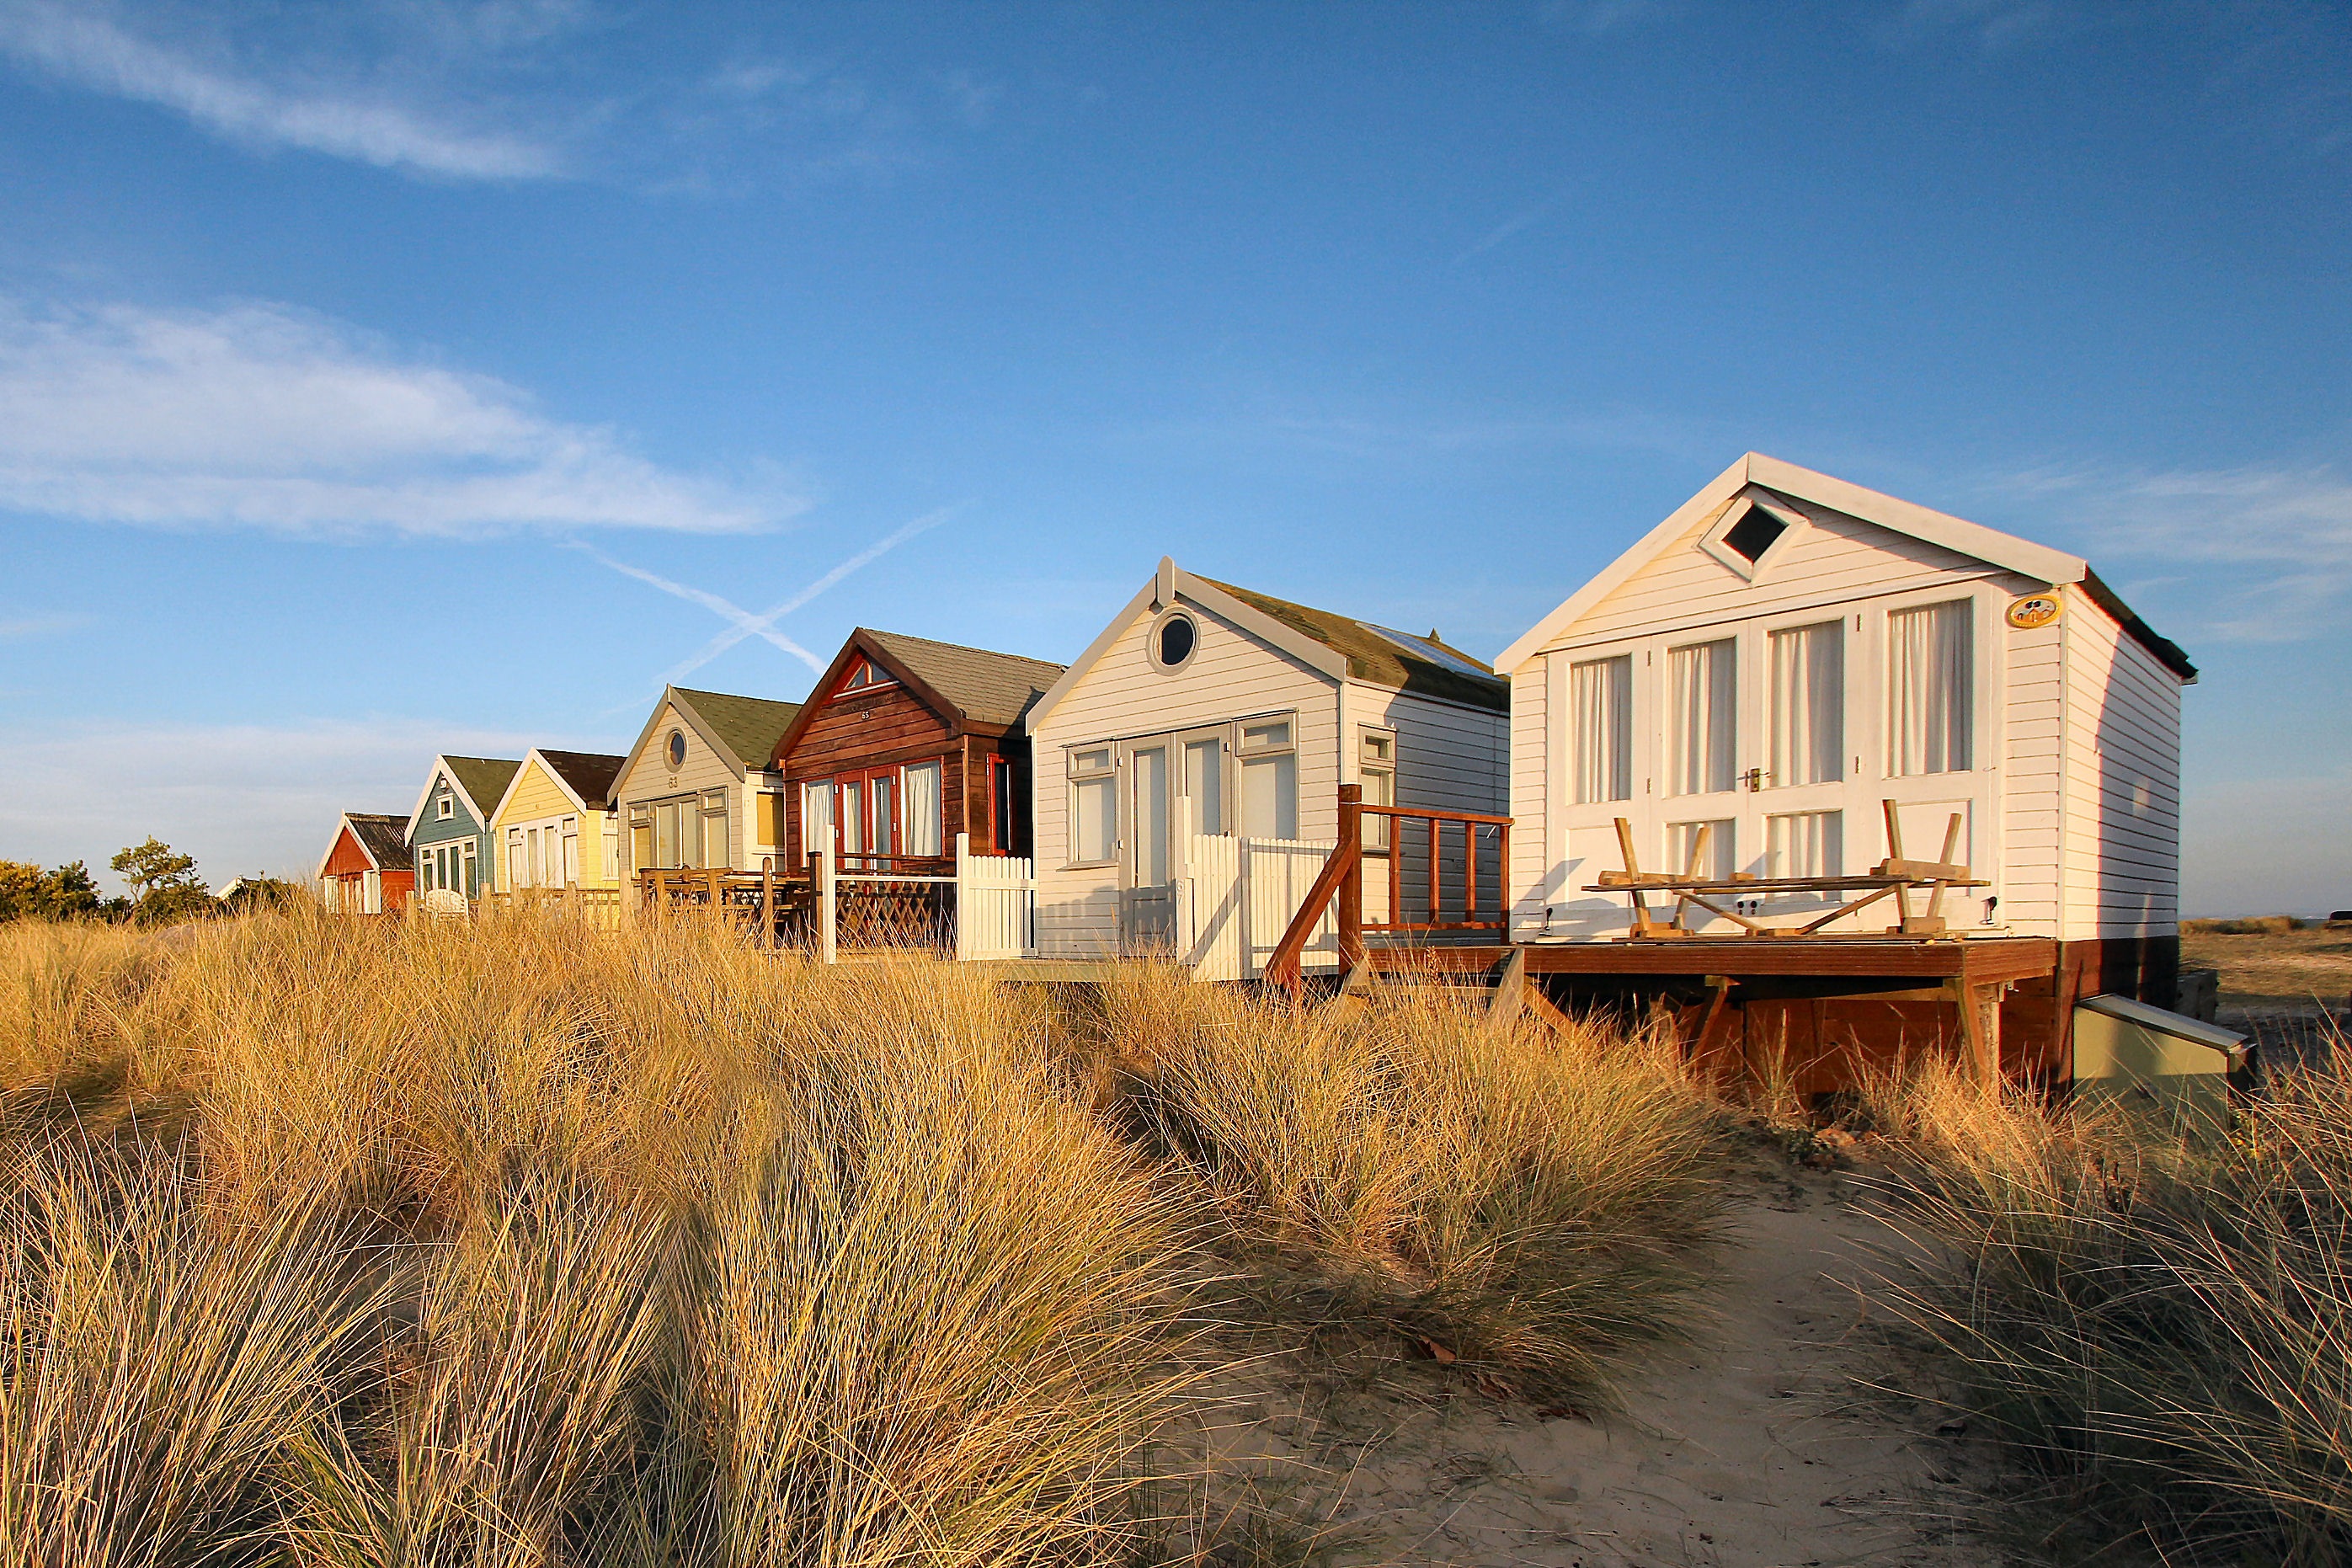
beach, landscape, coast, ocean, prairie, house, home, hut, village, shack, property, houses, estate, dorset, real estate, rural area, residential area